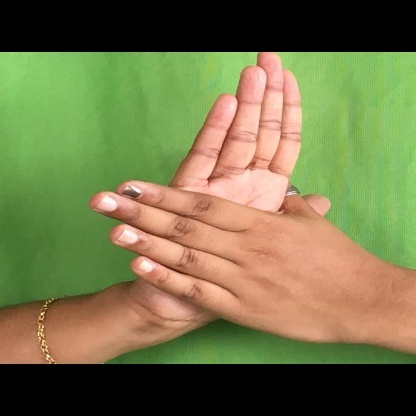
Mudra: Chakra